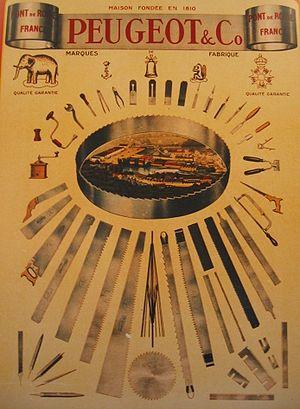
La famille Peugeot est une dynastie industrielle française, liée notamment au groupe PSA.